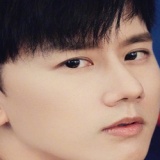
ca sĩ Trương Kiệt